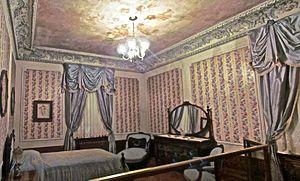
Chambre Laurette-Dufresne, maison Oscar-Dufresne (Château Dufresne), 4040 rue Sherbrooke Est, Montréal, Québec, Canada.
Le Château Dufresne est un domaine constitué de deux maisons bourgeoises jumelées situées dans l’arrondissement Mercier-Hochelaga-Maisonneuve de la ville de Montréal au Canada.